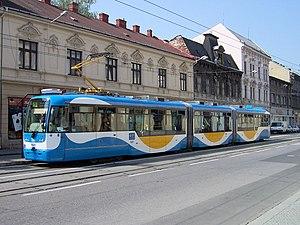
Le tramway d'Ostrava, circule depuis 1901 dans la ville de Ostrava en République tchèque.